2010 Japanese Formula 3 Championship

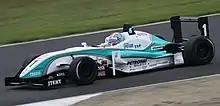
Yuji Kunimoto won ten of the first eleven races of the season to secure the championship.

The 2010 Japanese Formula 3 Championship was the 32nd edition of the Japanese Formula 3 Championship. It commenced on April 17 at Suzuka and ended on October 17 at Autopolis after 16 races held at eight race meetings.